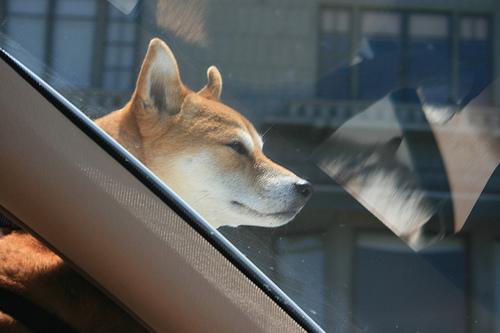
Breed: shiba inu